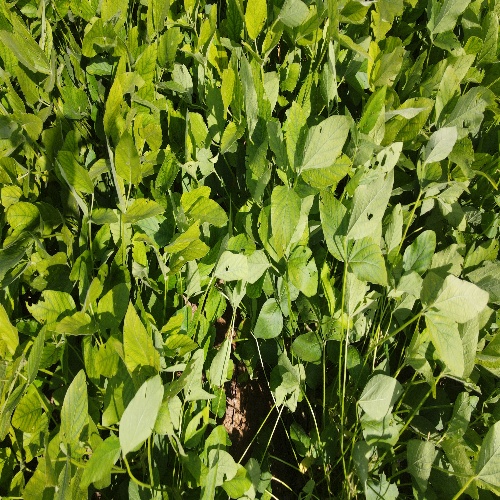
Label: Caterpillar